Campbell MacKenzie-Richards

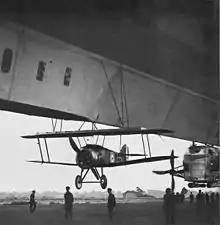
Sopwith Camel under the 23r airship, 1918

Around 1923 MacKenzie-Richards joined the Royal Air Force. On 24 January 1924 he was confirmed as Pilot Officer and later was promoted to the rank of Flying Officer, and was attached to the Bombing Squadron based at Martlesham Heath. After earning the reputation of being a highly skilled pilot, MacKenzie-Richards was attached to the experimental staff of the Royal Aircraft Establishment at Farnborough.